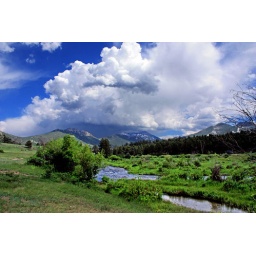
Rocky Mountain National Park Steam flowing through a Meadow with Storm clouds over nearby mountains